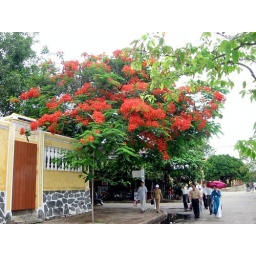
This gorgeous tree was in flower every where in Hoi An, (near Danang ,. and a Unicef World Heritage Site),